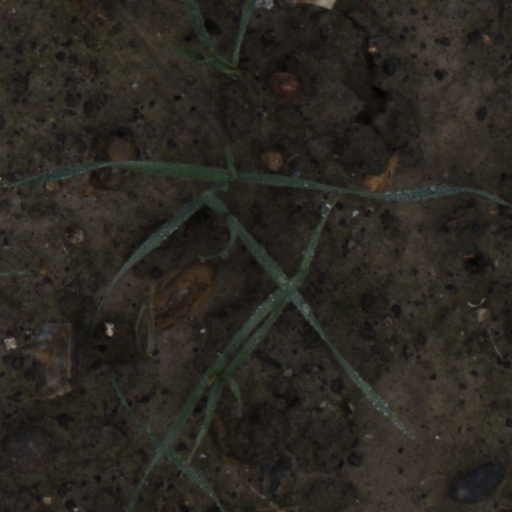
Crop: wheat